Vyatskoye, Yaroslavl Oblast

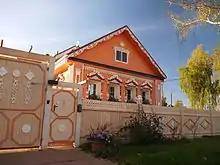
Traditional Russian house in Vyatskoye, Yaroslavl Oblast

Vyatskoye is a village (selo) in the Yaroslavl Oblast of Russia. The village, first mentioned in official record in 1502, was renovated in the early 2000s by businessman Oleg Zharov. The village now hosts 10 museums, and has drawn over 80,000 tourists in 2014.